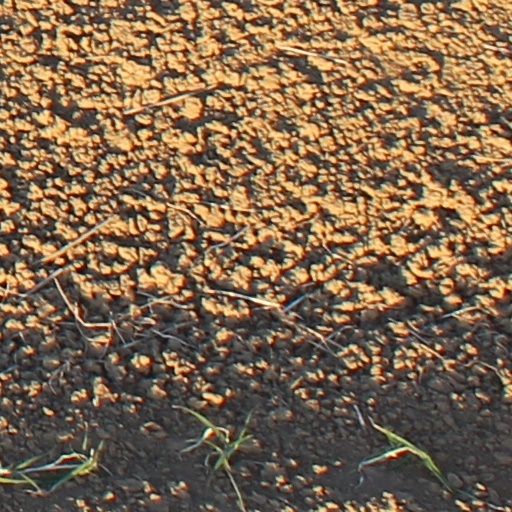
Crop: wheat